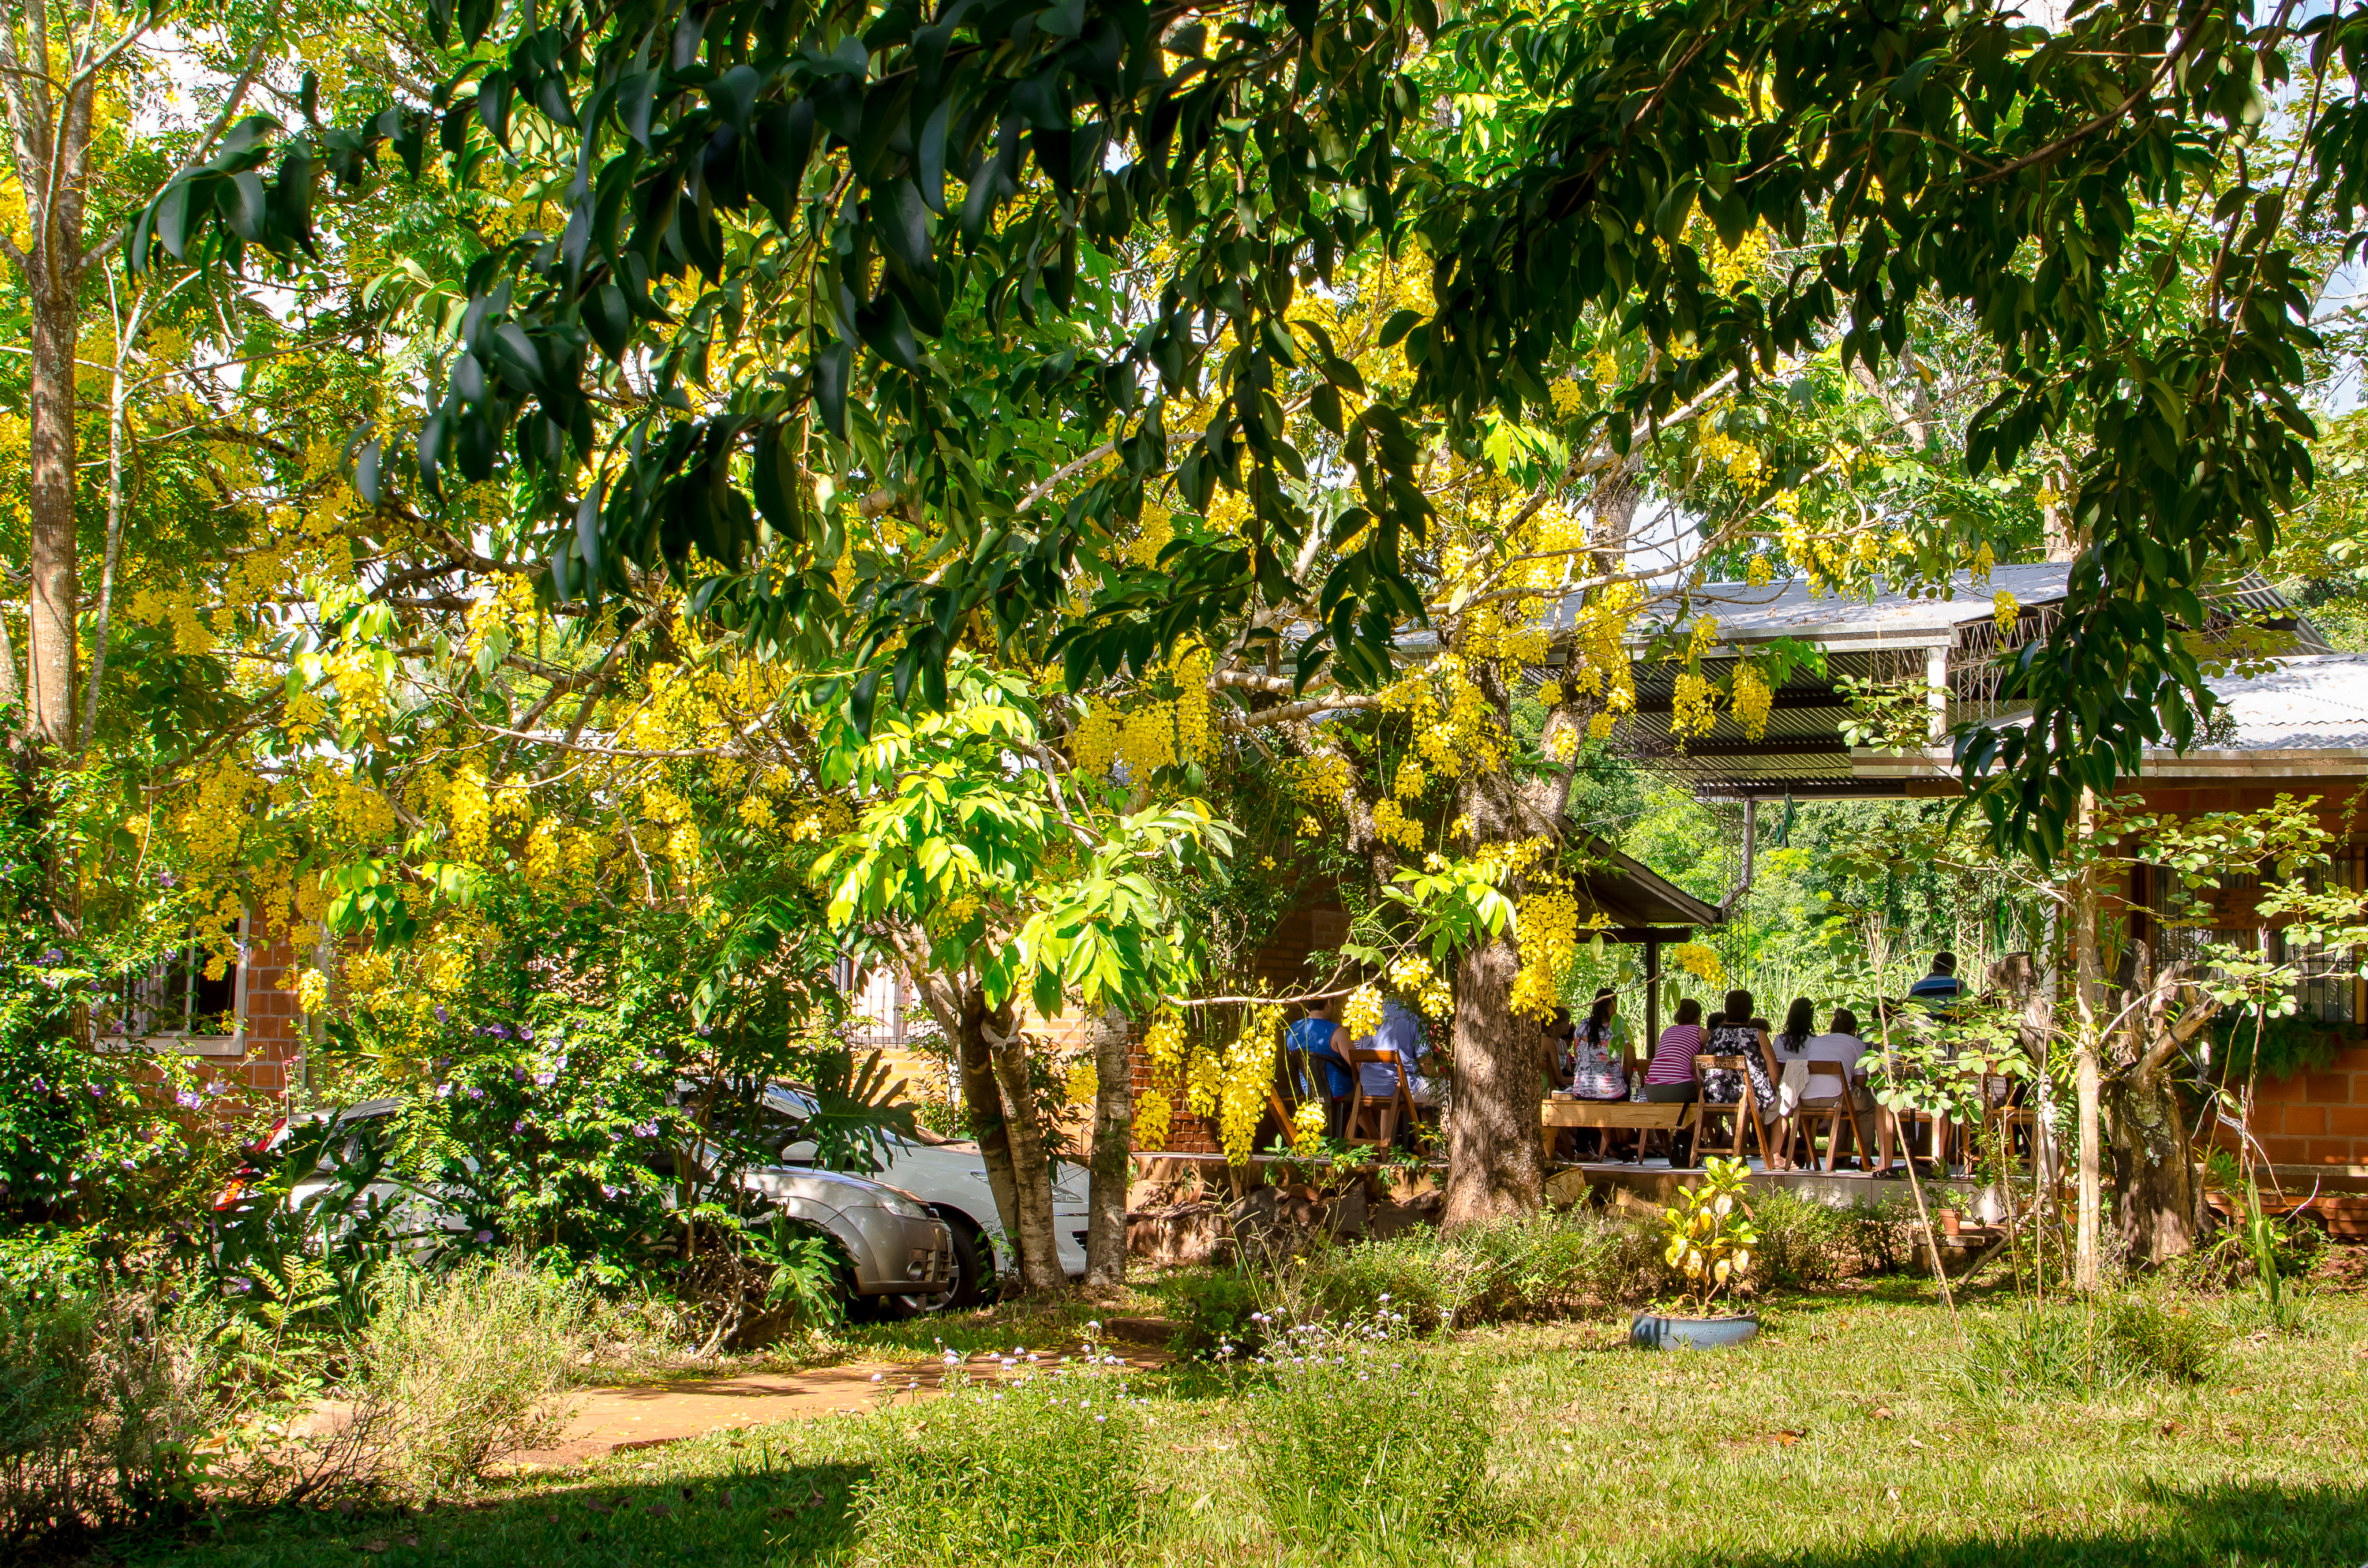
tree, leaf, flower, jungle, produce, autumn, backyard, botany, garden, flora, shrub, argentina, botanical garden, woodland, misiones, yard, rural area